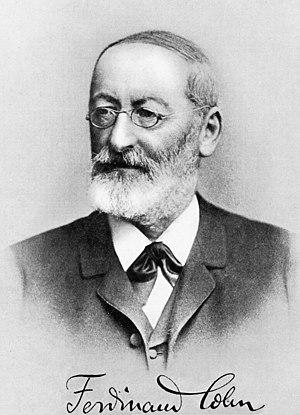
La médaille Leeuwenhoek a été établie en 1877 par la Koninklijke Nederlandse Akademie van Wetenschappen. Son nom commémore Antoni van Leeuwenhoek et récompense le scientifique ayant réalisé la plus importante contribution à la microbiologie durant la décennie précédente.
Découverte de la nécropole étrusque de Vulci, fouillée par Lucien Bonaparte en 1828-1829. Trois mille vases peints sont retrouvés dans les tombes.
Ferdinand Julius Cohn est un botaniste et un microbiologiste allemand, né le 24 janvier 1828 à Breslau et mort le 25 juin 1898 dans cette même ville.